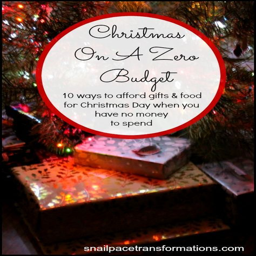
struggling to buy gifts and food for christmas day ? here are creative ideas of how to create a memorable simple christmas day for your family when you have nothing to spend .